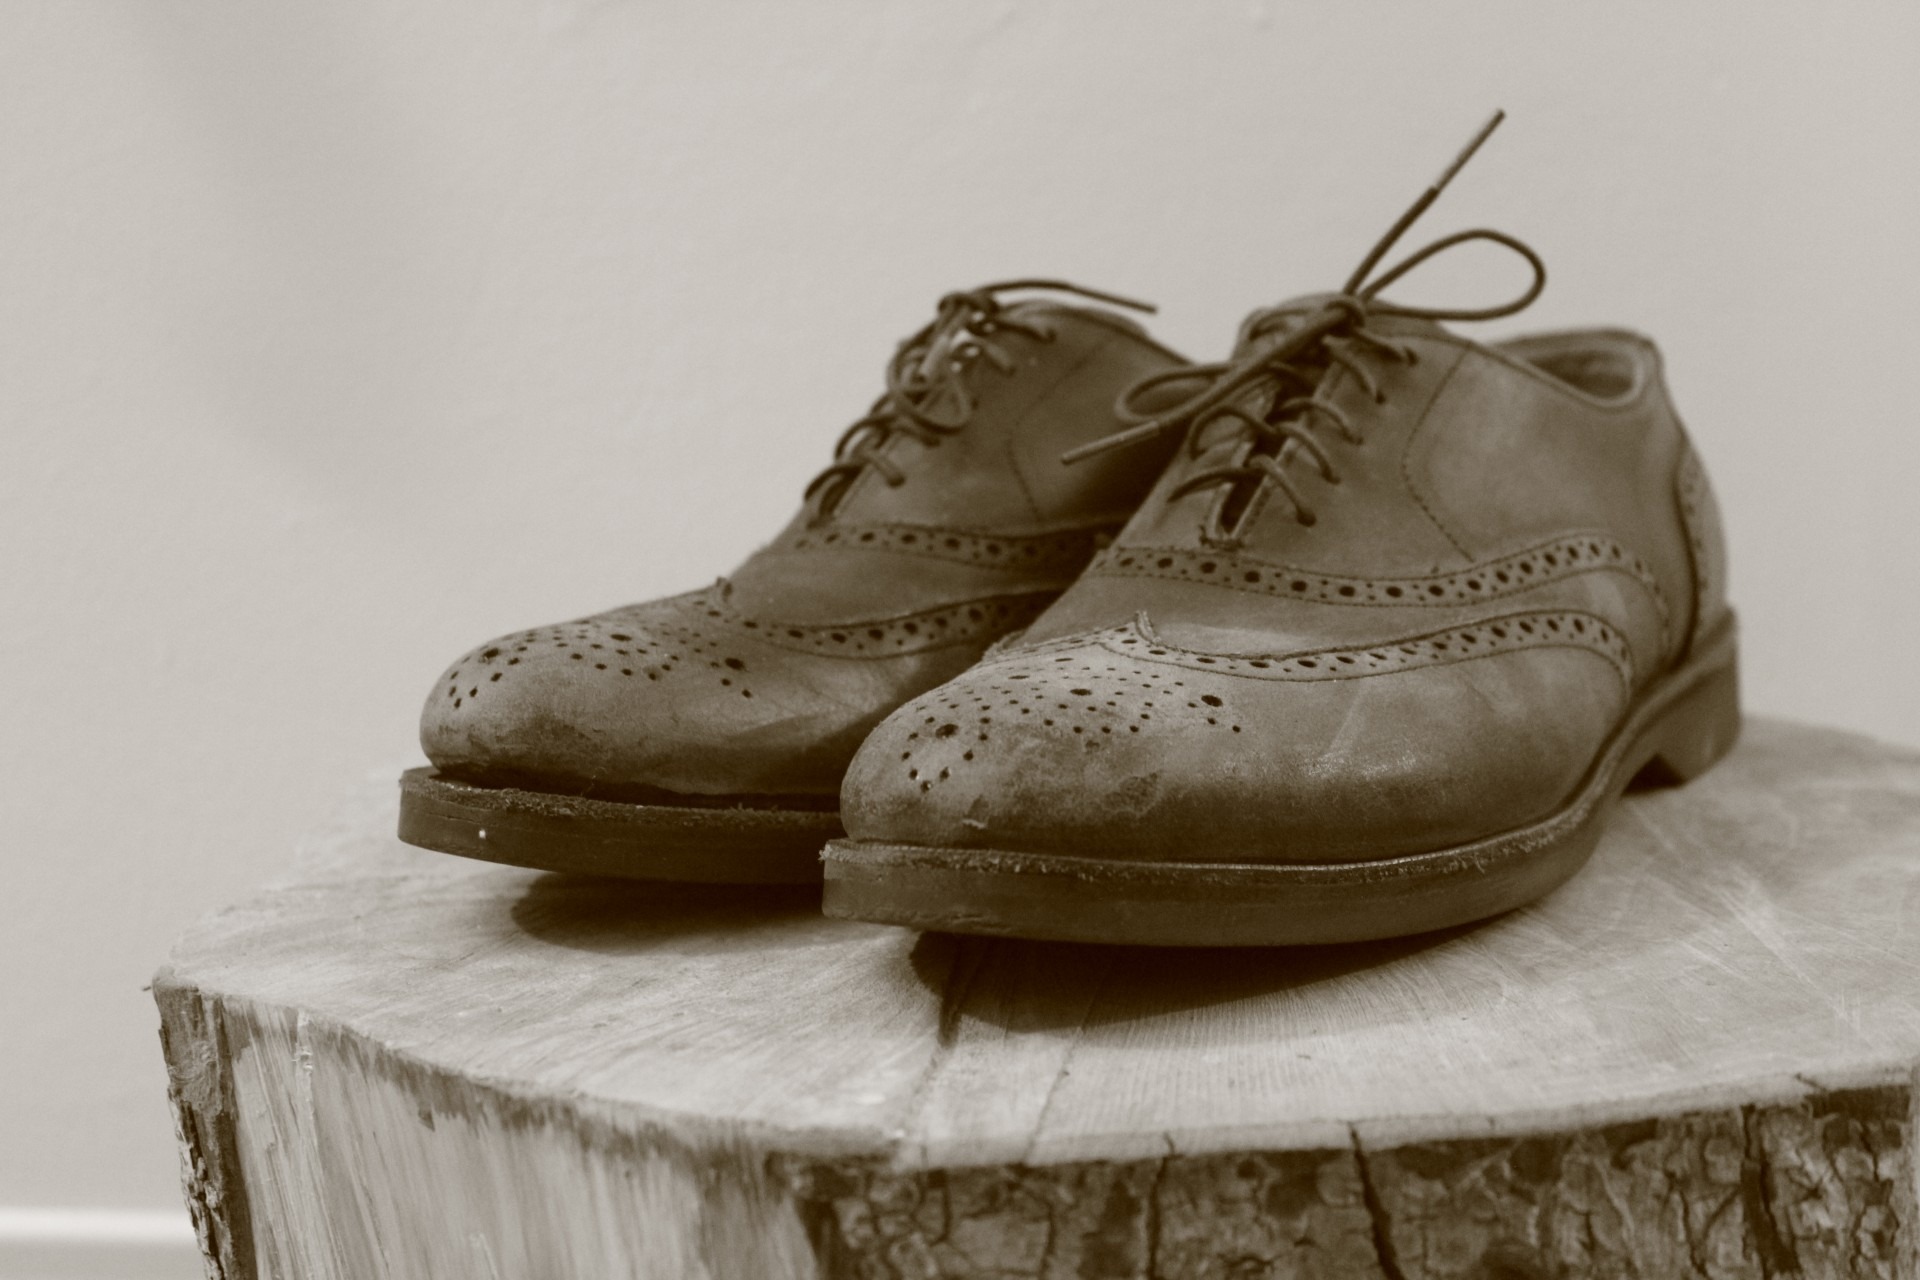
shoe, leather, feet, boot, foot, brown, fashion, clothing, material, black white, human body, textile, shoes, footwear, style, clothes, wingtip, wood stump, outdoor shoe